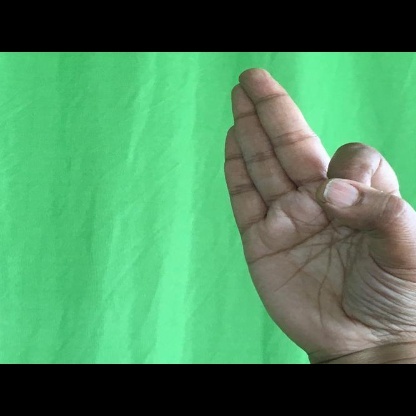
Mudra: Aralam